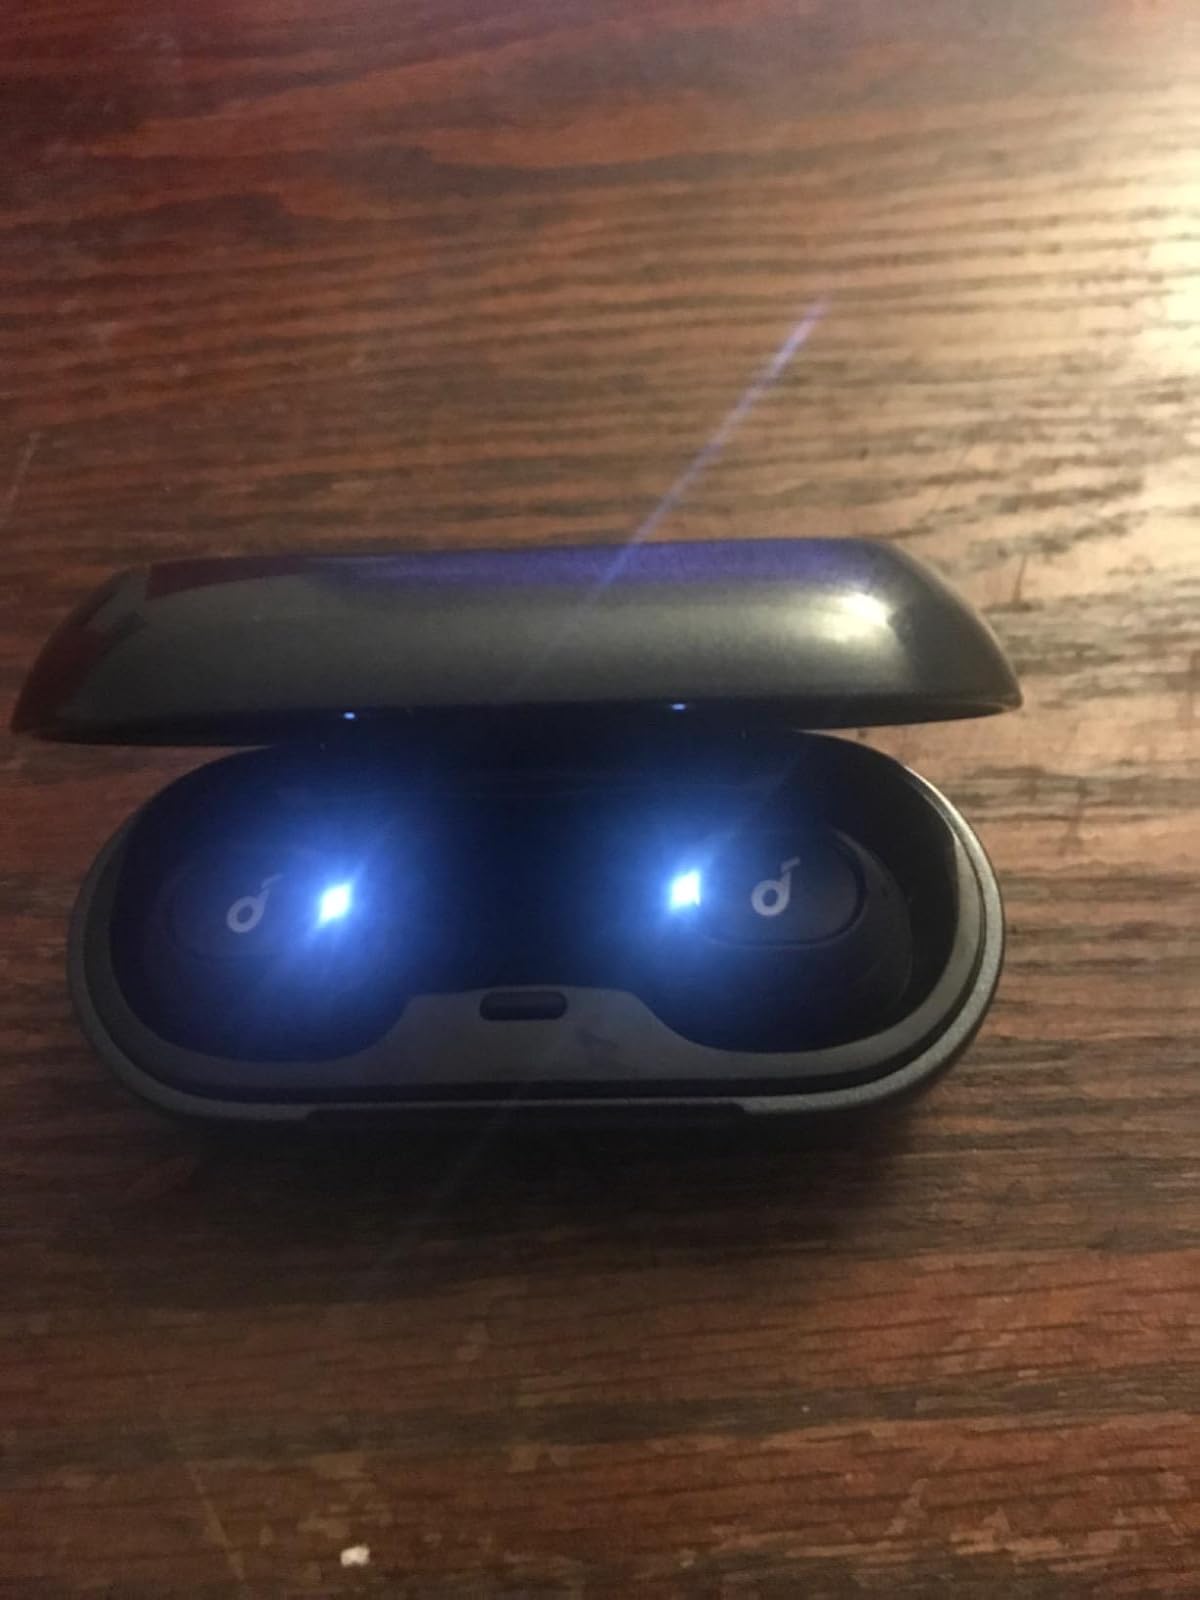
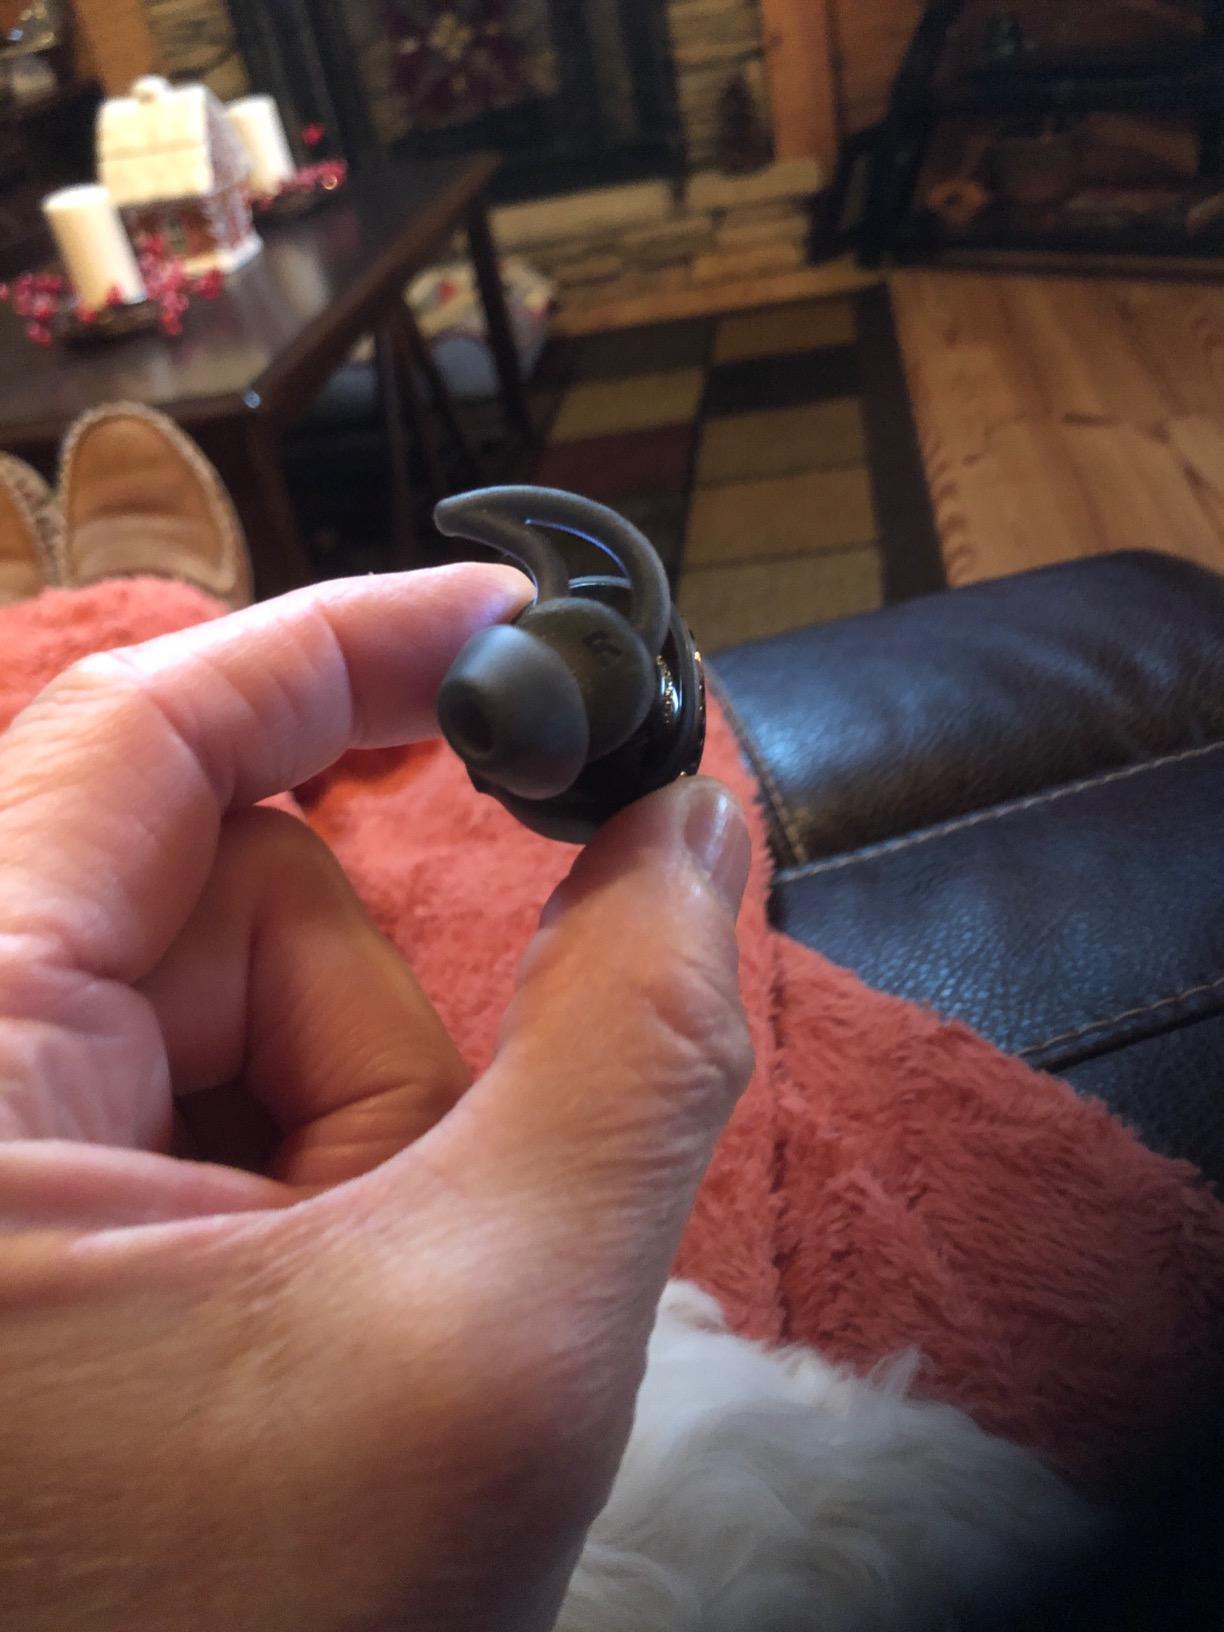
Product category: earbuds
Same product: no